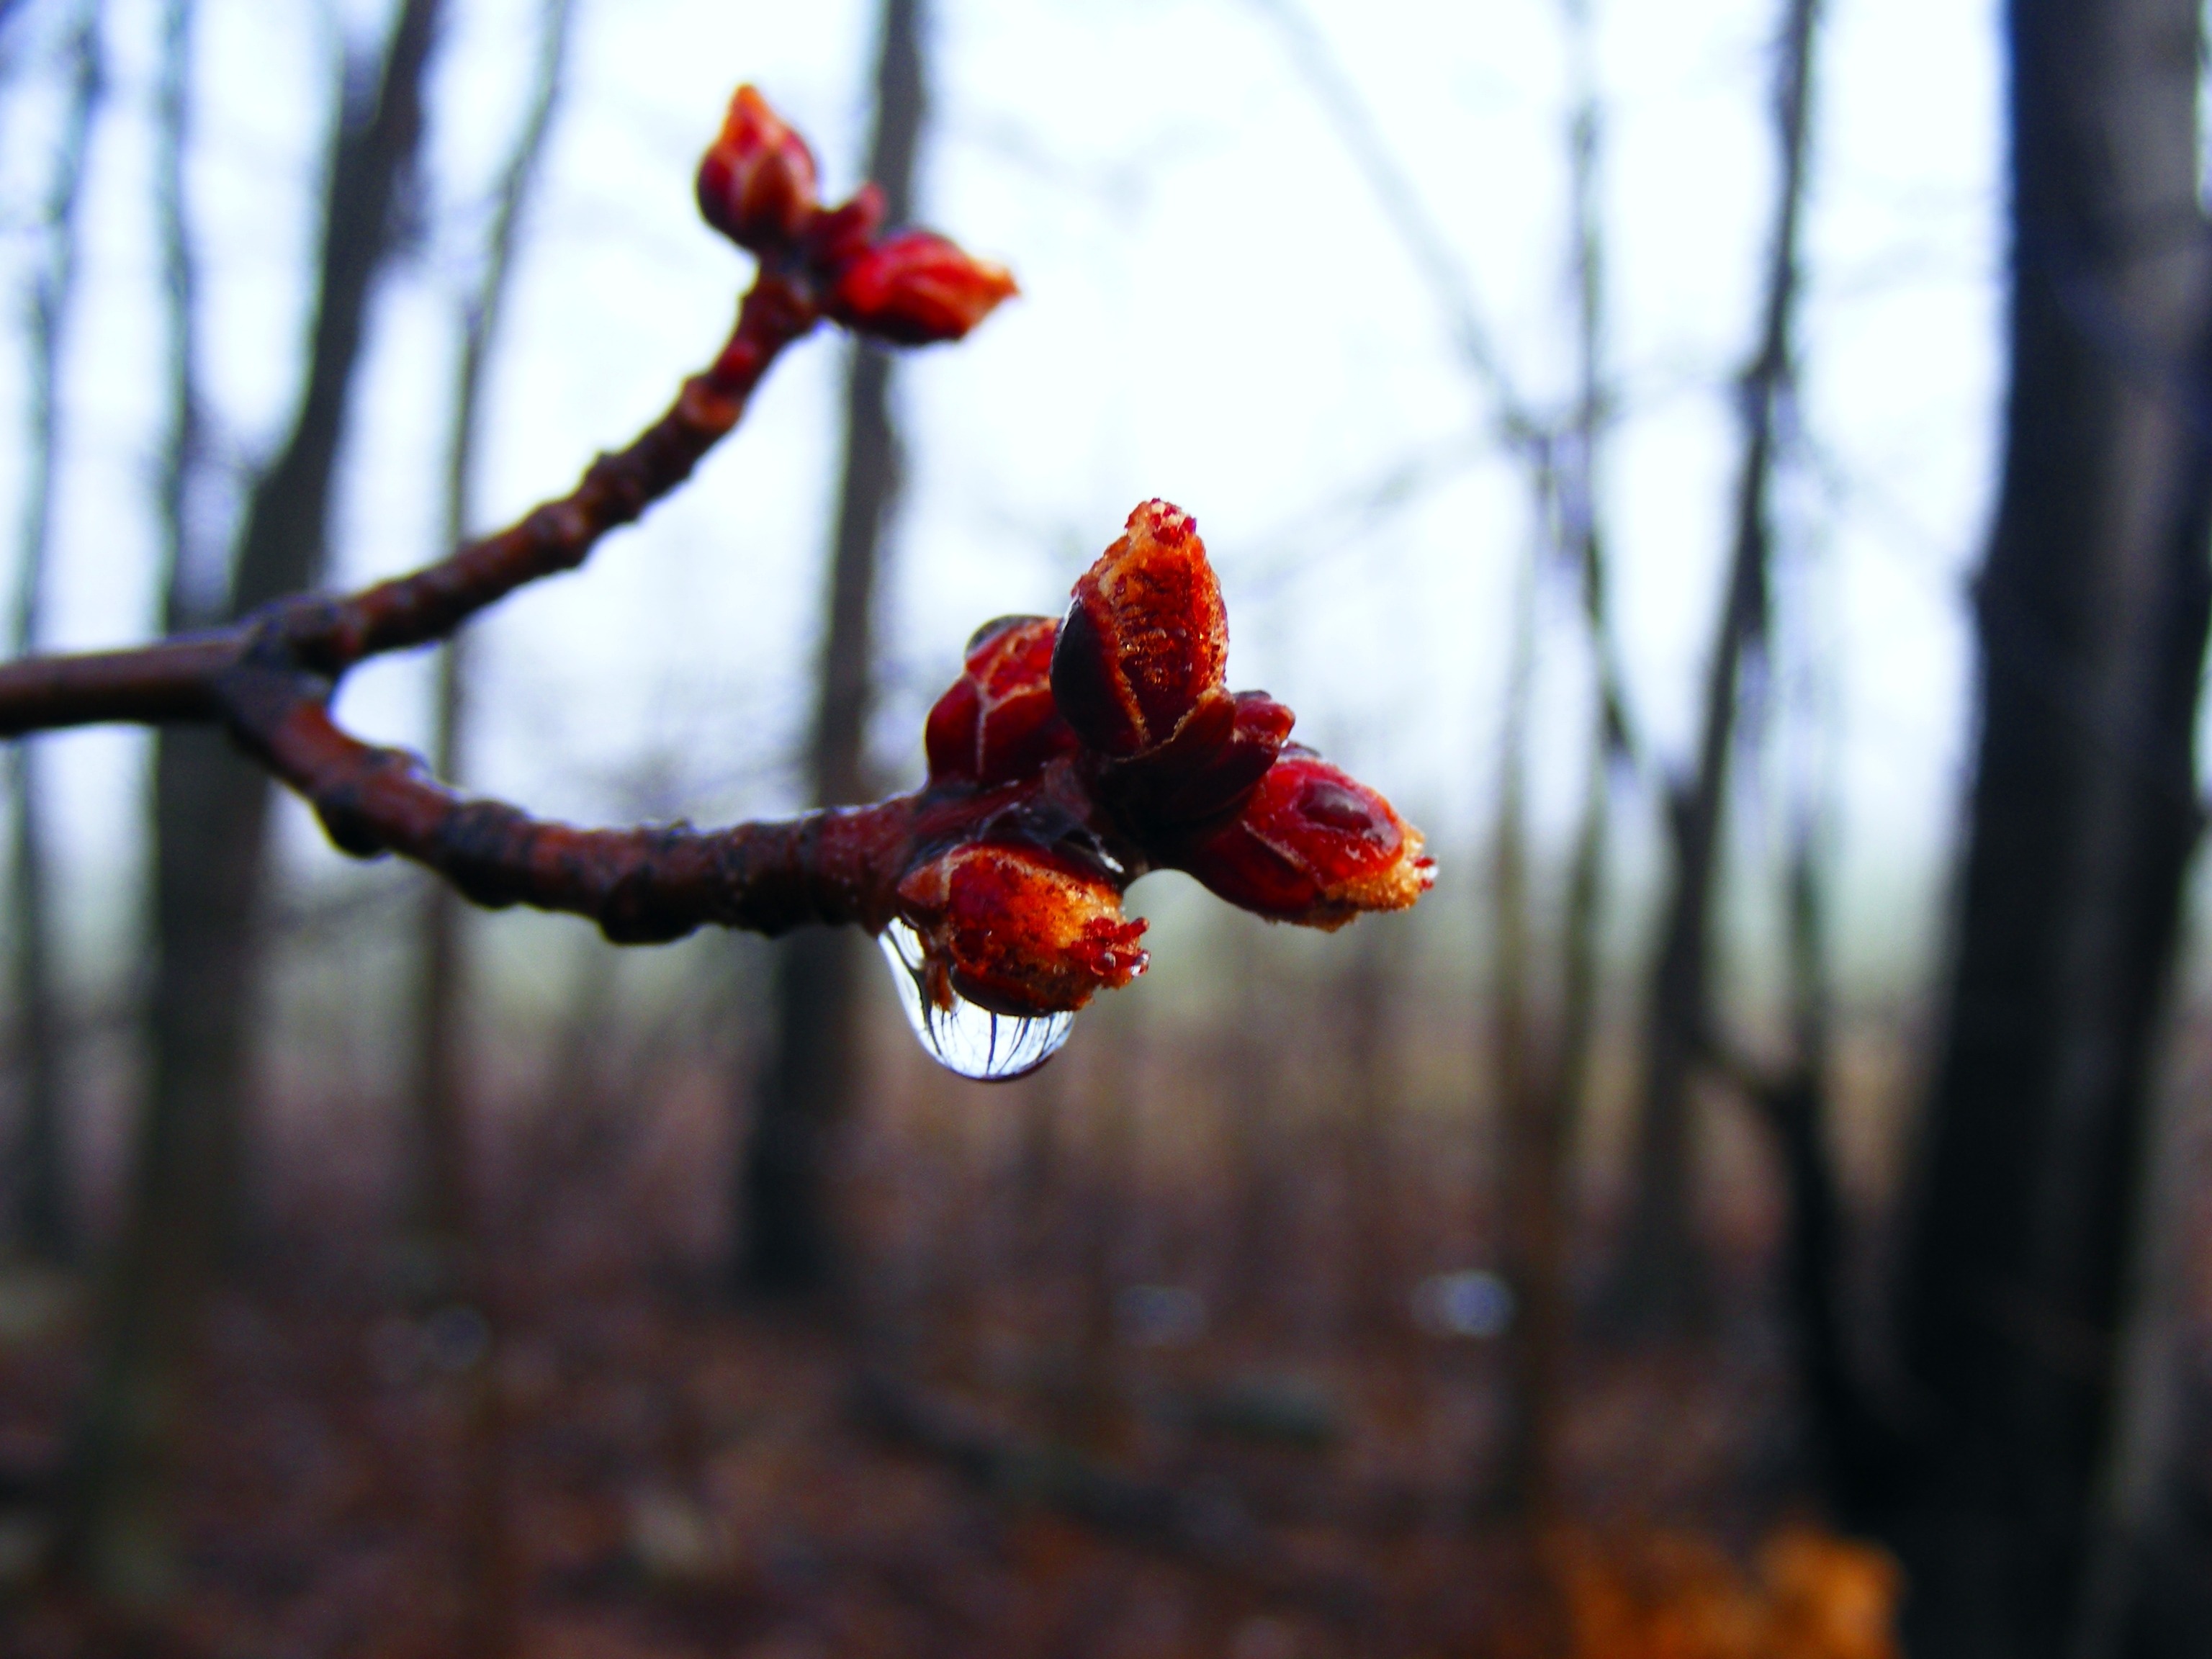
tree, water, branch, blossom, winter, droplet, plant, stem, morning, water drop, leaf, raindrop, isolated, spring, red, macro, autumn, waterdrop, fresh, flora, season, dew drop, twig, freshness, close up, droplets, buds, ohio, joy, bud, drop of water, freezing, tiffin, birth, macro photography, new beginning, budding, plant stem, new start